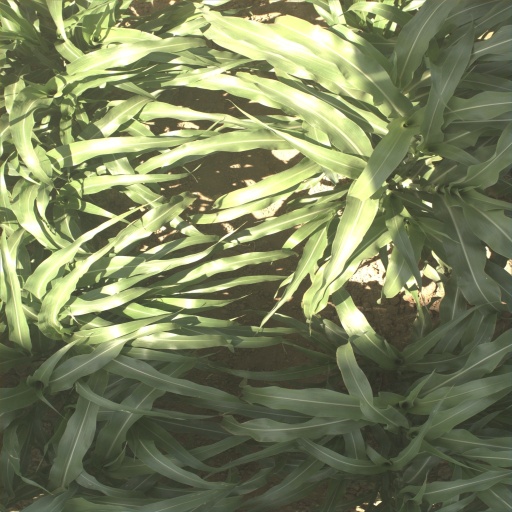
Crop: sorghum